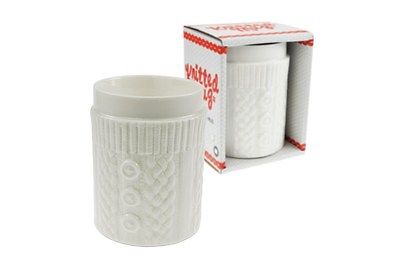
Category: mug